Aluva Palace

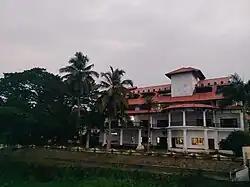
Aluva Palace View from Periyar River side.

The Aluva Palace, also known as Alwaye Palace is a Travancore royal palace built by king Maharaja Karthika Thirunal Dharma Raja around 1790 during the reign of the Chera kings of Travancore. Aluva Palace is situated in the city Kochi, Ernakulam district of the state of Kerala.